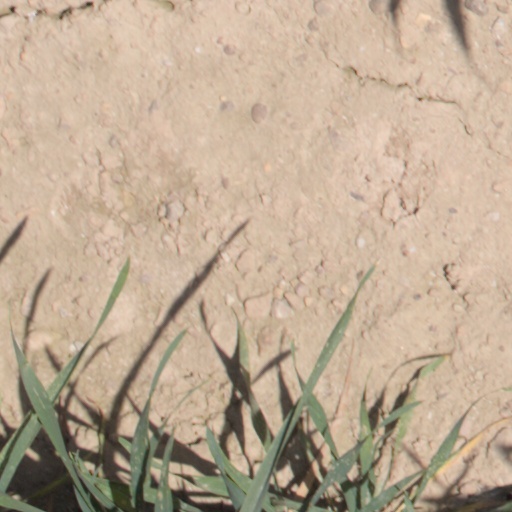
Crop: wheat